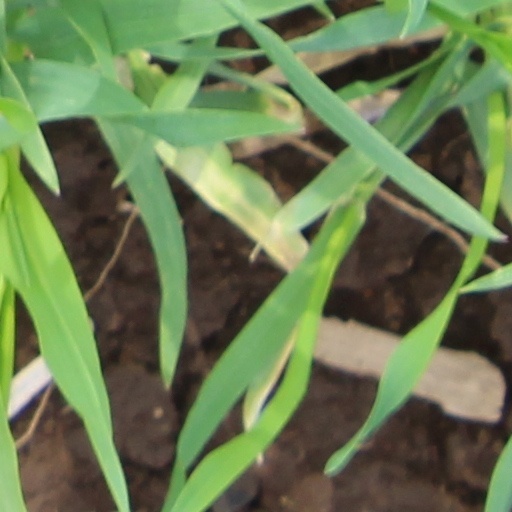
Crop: wheat